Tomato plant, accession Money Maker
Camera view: bottom (45 deg); turntable rotation: 240 degrees
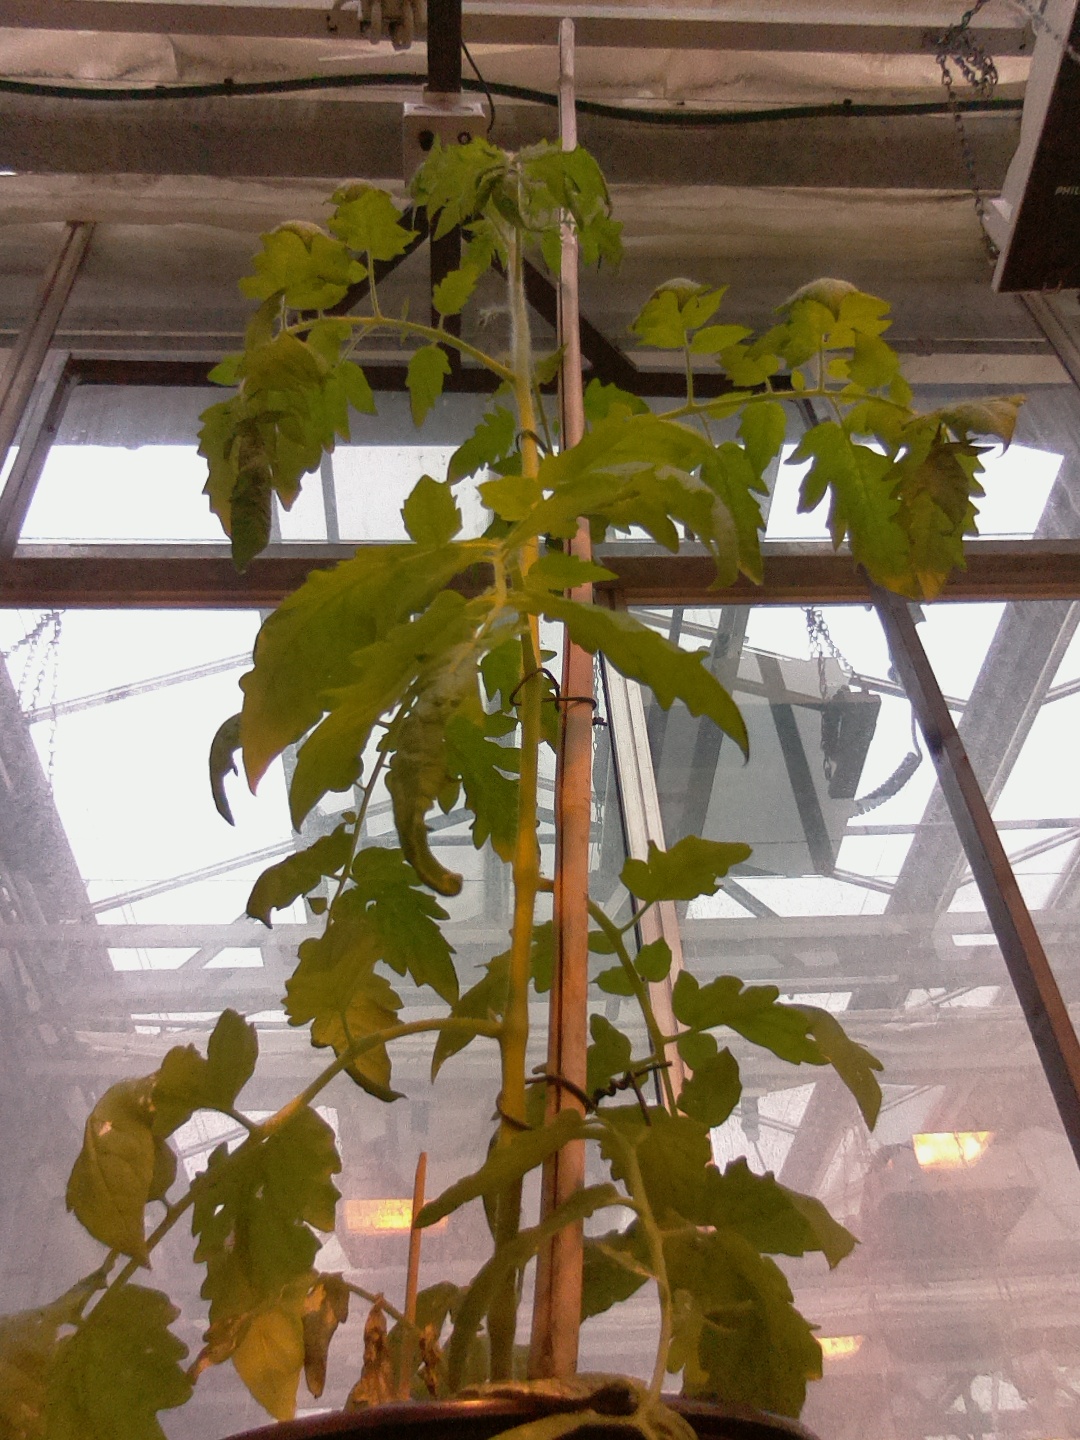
BBCH growth stage 53: 3 inflorescences visible